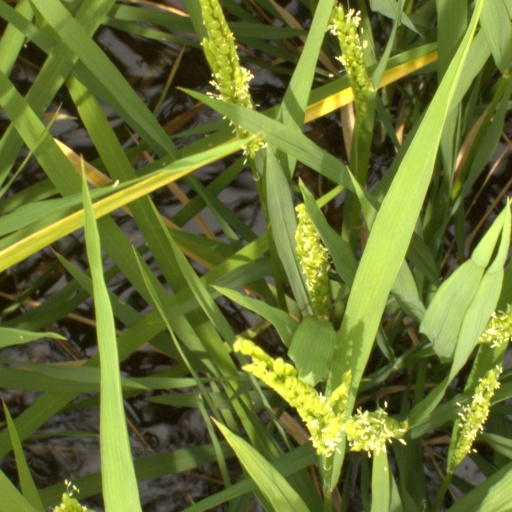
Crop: rice